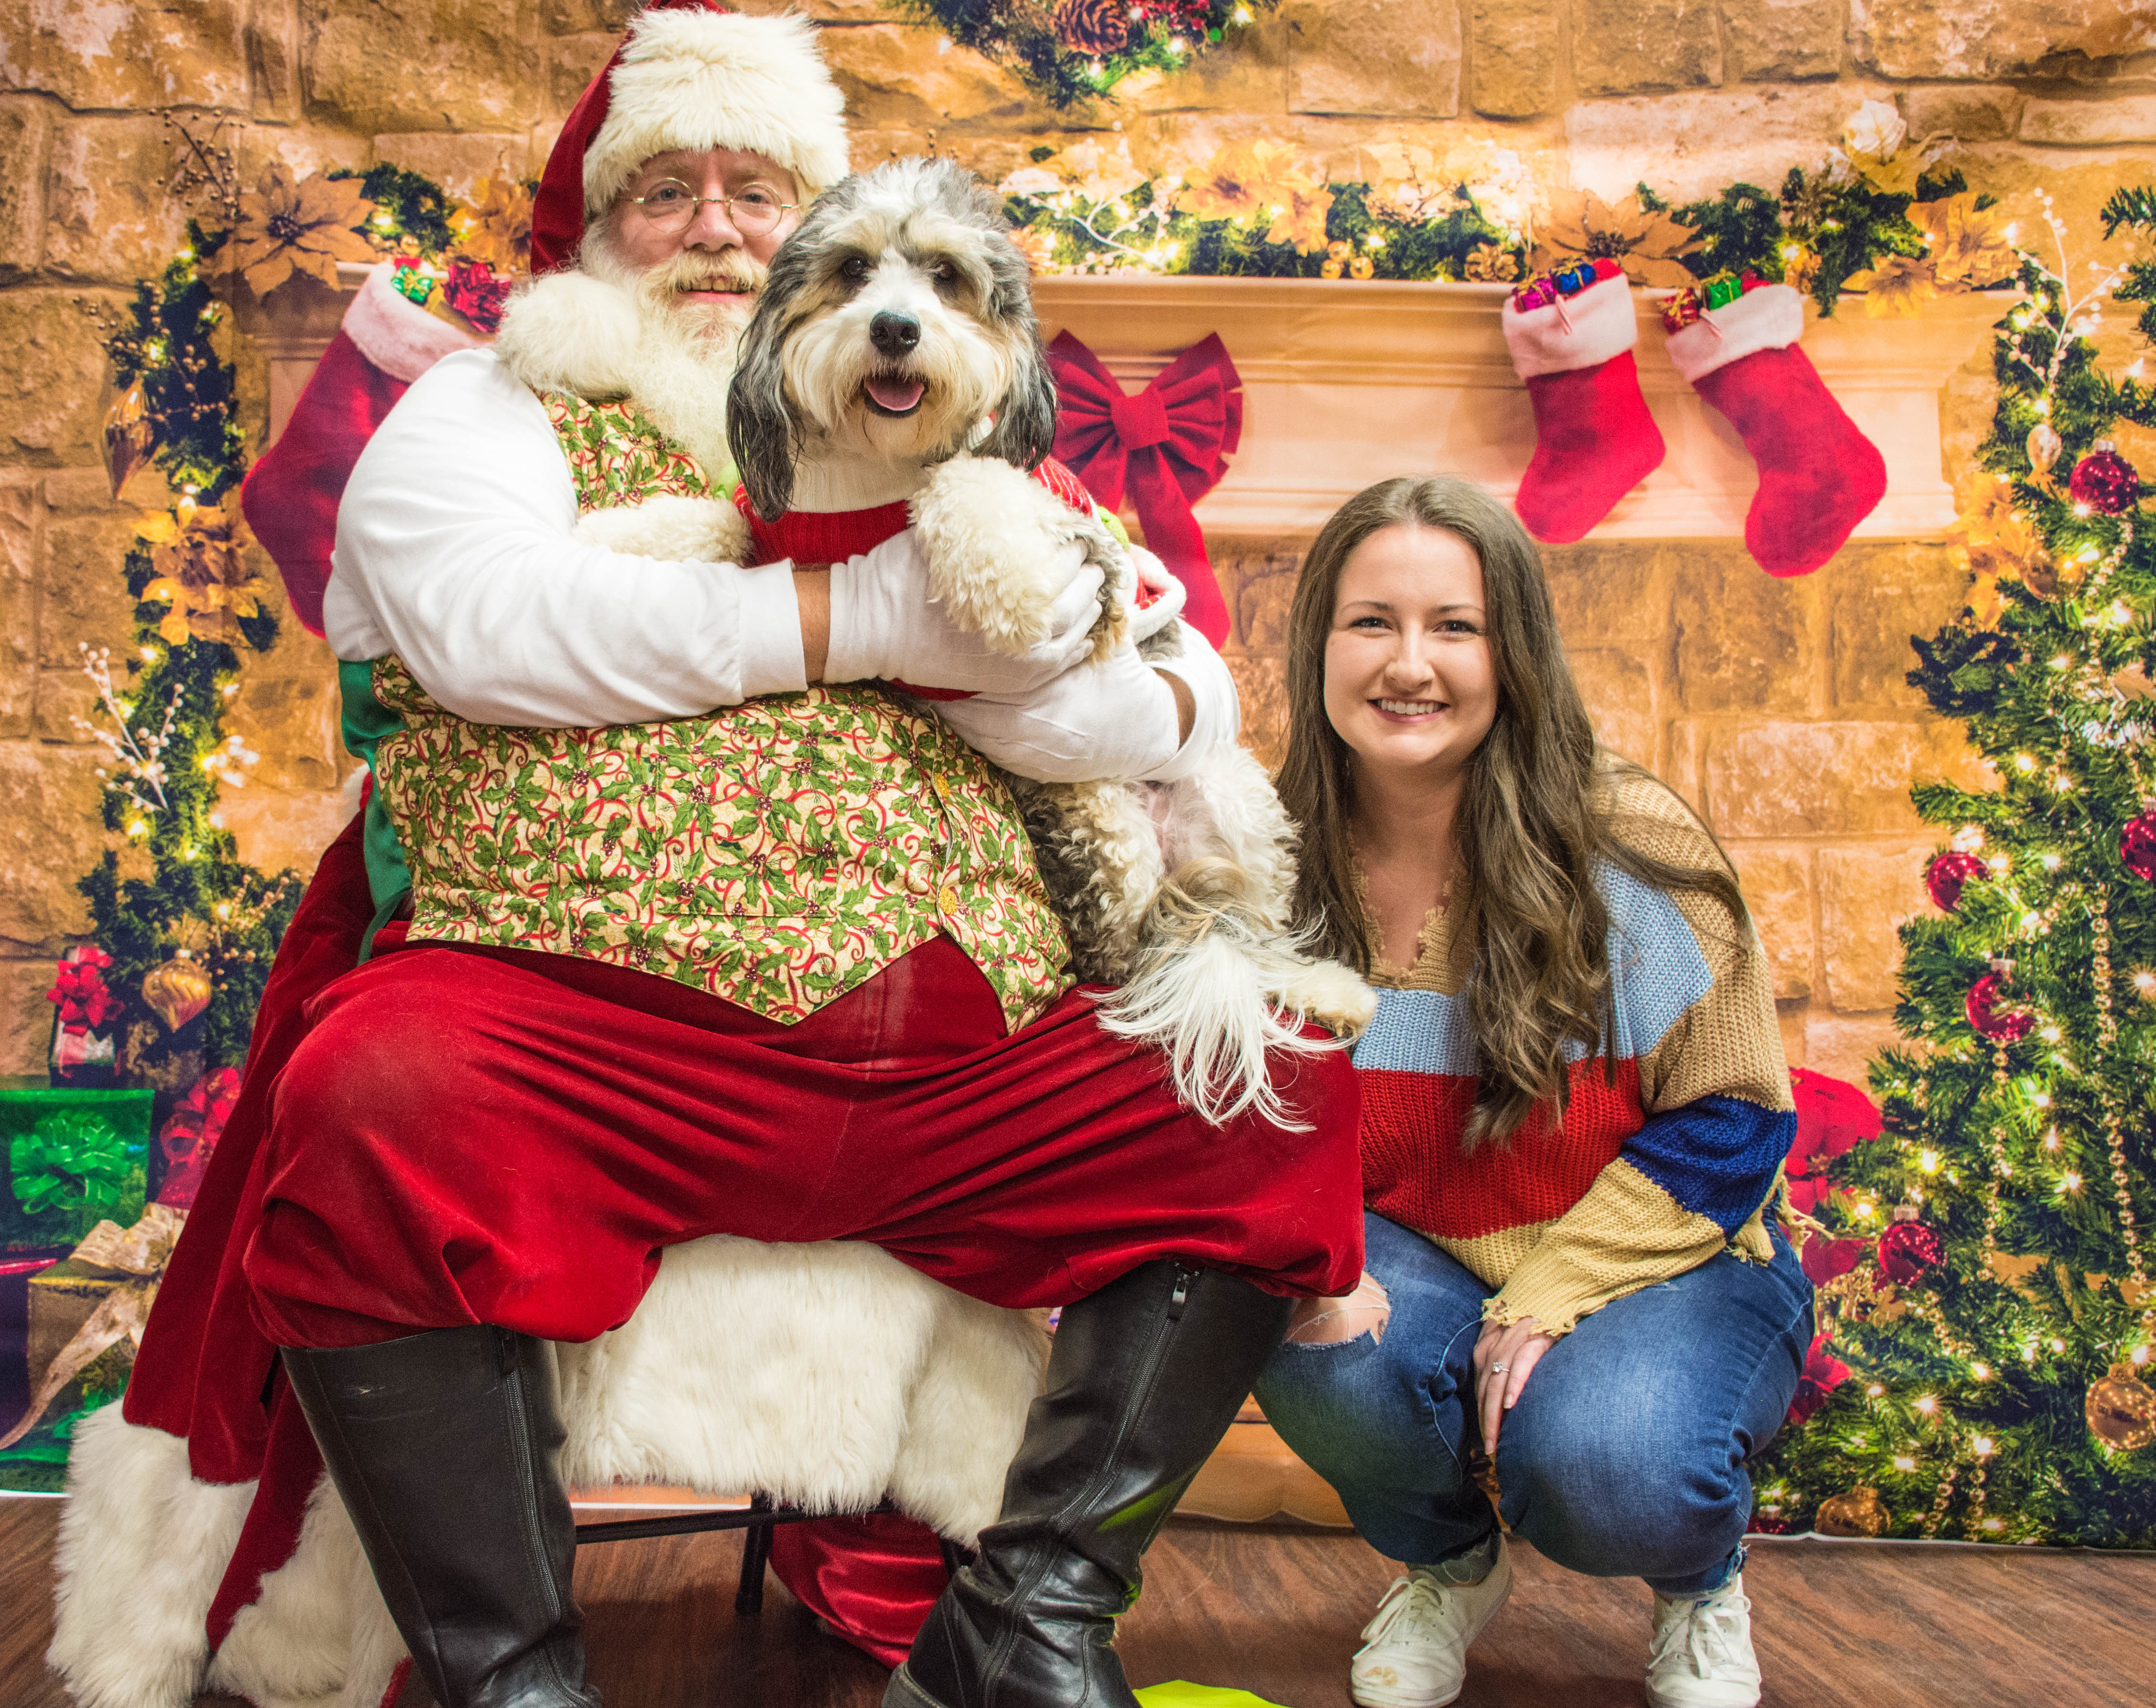
dogs, santa, christmas, dog, canidae, christmas eve, christmas tree, santa claus, christmas ornament, companion dog, happy, sporting group, lap, holiday, event, dog breed, fictional character, carnivore, christmas decoration, christmas stocking, puppy love